Tatooine

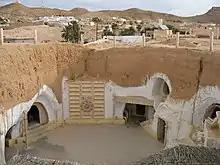
Hotel Sidi Driss, used for the Lars homestead scenes

George Lucas originally envisaged filming the Utapau/Tatooine scenes in Algeria (inspired by Michelangelo Antonioni's 1975 film "The Passenger"), Libya or Iran, but these locations were rejected by 20th Century Fox. When production began on "Star Wars", production designers John Barry and Robert Watts scouted for filming locations in Morocco and Tunisia. Lucas, accompanied by producer Gary Kurtz visited the Tunisian island of Djerba with them and were impressed by the desert landscape and the unusual architecture, and selected Tunisia to provide the desert planet setting. Lucas was also keen to shoot at the Hotel Sidi Driss in Matmata, a decision which extended the shoot, and consequently the budget, by a day. Filming in Tunisia began on March 22, 1976, and immediately ran into difficulty: the region was experiencing its first heavy rainfall in seven years, which disrupted the setting of an arid desert planet. The Matmata hotel consisted of a troglodyte dwelling in a large hole in the ground. Combined with shots at Chott el Djerid, near Nefta, this formed the setting for the Lars homestead and moisture farm. The landing site for and escape pod was filmed in sand dunes at La Grande Dune, near Nefta, and exterior shots of Mos Eisley spaceport were shot on Djerba. The name "Tatooine" is not actually mentioned in the final screenplay of "Star Wars"—Lucas was still working on his fourth draft while scouting locations, and adapted the name from a town in southern Tunisia called Tataouine (French spelling, or "Tataween" spelling in Tunisian Arabic).